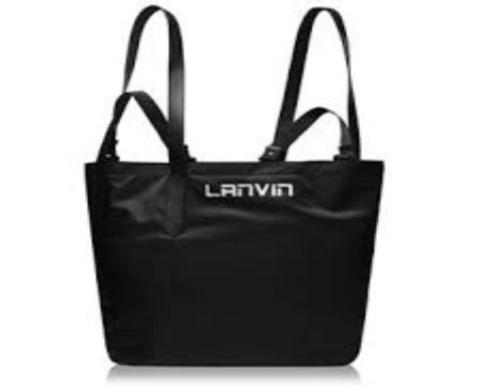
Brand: lanvin
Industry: Necessities